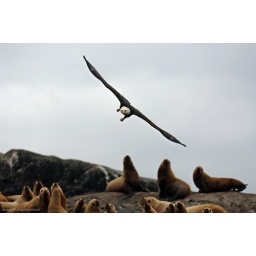
Bald Eagle flying over Sea lions at Langara Island